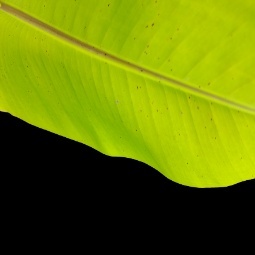
Label: Sulphur